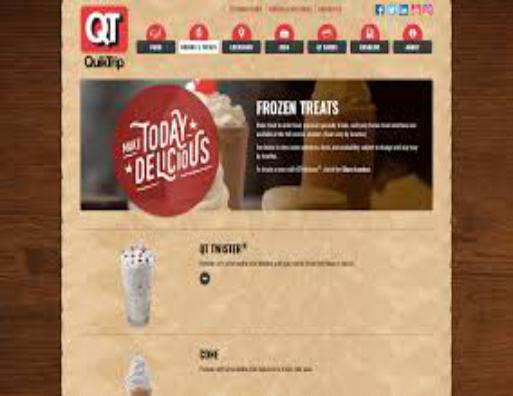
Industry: Others